Rerukane Chandawimala Thero

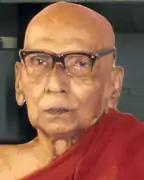
Most venerable Rerukane Chandawimala Maha Nayaka Thero

Rerukane Chandawimala Thero was a Sri Lankan Buddhist monk and author. A personality of Sri Lankan Buddhism in the 20th century, he has been regarded as one of the finest scholars of Tripitaka, the sacred canon of Theravada Buddhism. He was also a Buddhist meditation master, professor of Abhidharma and a former Maha Nayaka of the Swegin chapter of the Amarapura Nikaya. Rerukane Chandawimala Thero was a highly reputed author of Theravada Buddhism, especially on Abhidharma. His books are considered as text books by other authors as well as students.